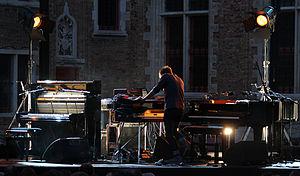
Nils Frahm est un musicien, compositeur et producteur allemand né le 20 septembre 1982. Basé à Berlin, il mélange la musique classique et la musique électronique à travers une approche originale de l'utilisation de ses instruments.